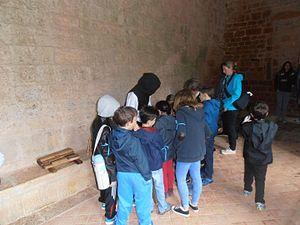
Var, Le Thoronet Monument jeu d'enfant, Abbaye du Thoronet, Centre des monuments nationaux
L'abbaye du Thoronet est une abbaye cistercienne située sur la commune du Thoronet, dans le département français du Var et la région Provence-Alpes-Côte d'Azur.